2010 Bronx tornado

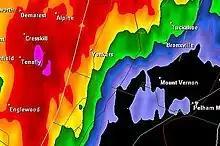
Rain rate data from a Doppler weather radar of the storm that spawned the tornado as it moved into the Bronx

The 2010 Bronx tornado was a rare EF1 tornado that struck the Bronx in New York City, United States, on July 25, 2010, and traveled . The tornado, which was the second ever tornado recorded in the Bronx, touched down around 2:55 p.m. EDT in Riverdale, located within the Bronx, causing damage to buildings, trees, cars, and power lines. Seven people were injured along its track due to broken glass. The tornado lifted around 3:00 p.m. EDT while still within the Riverdale neighborhood.